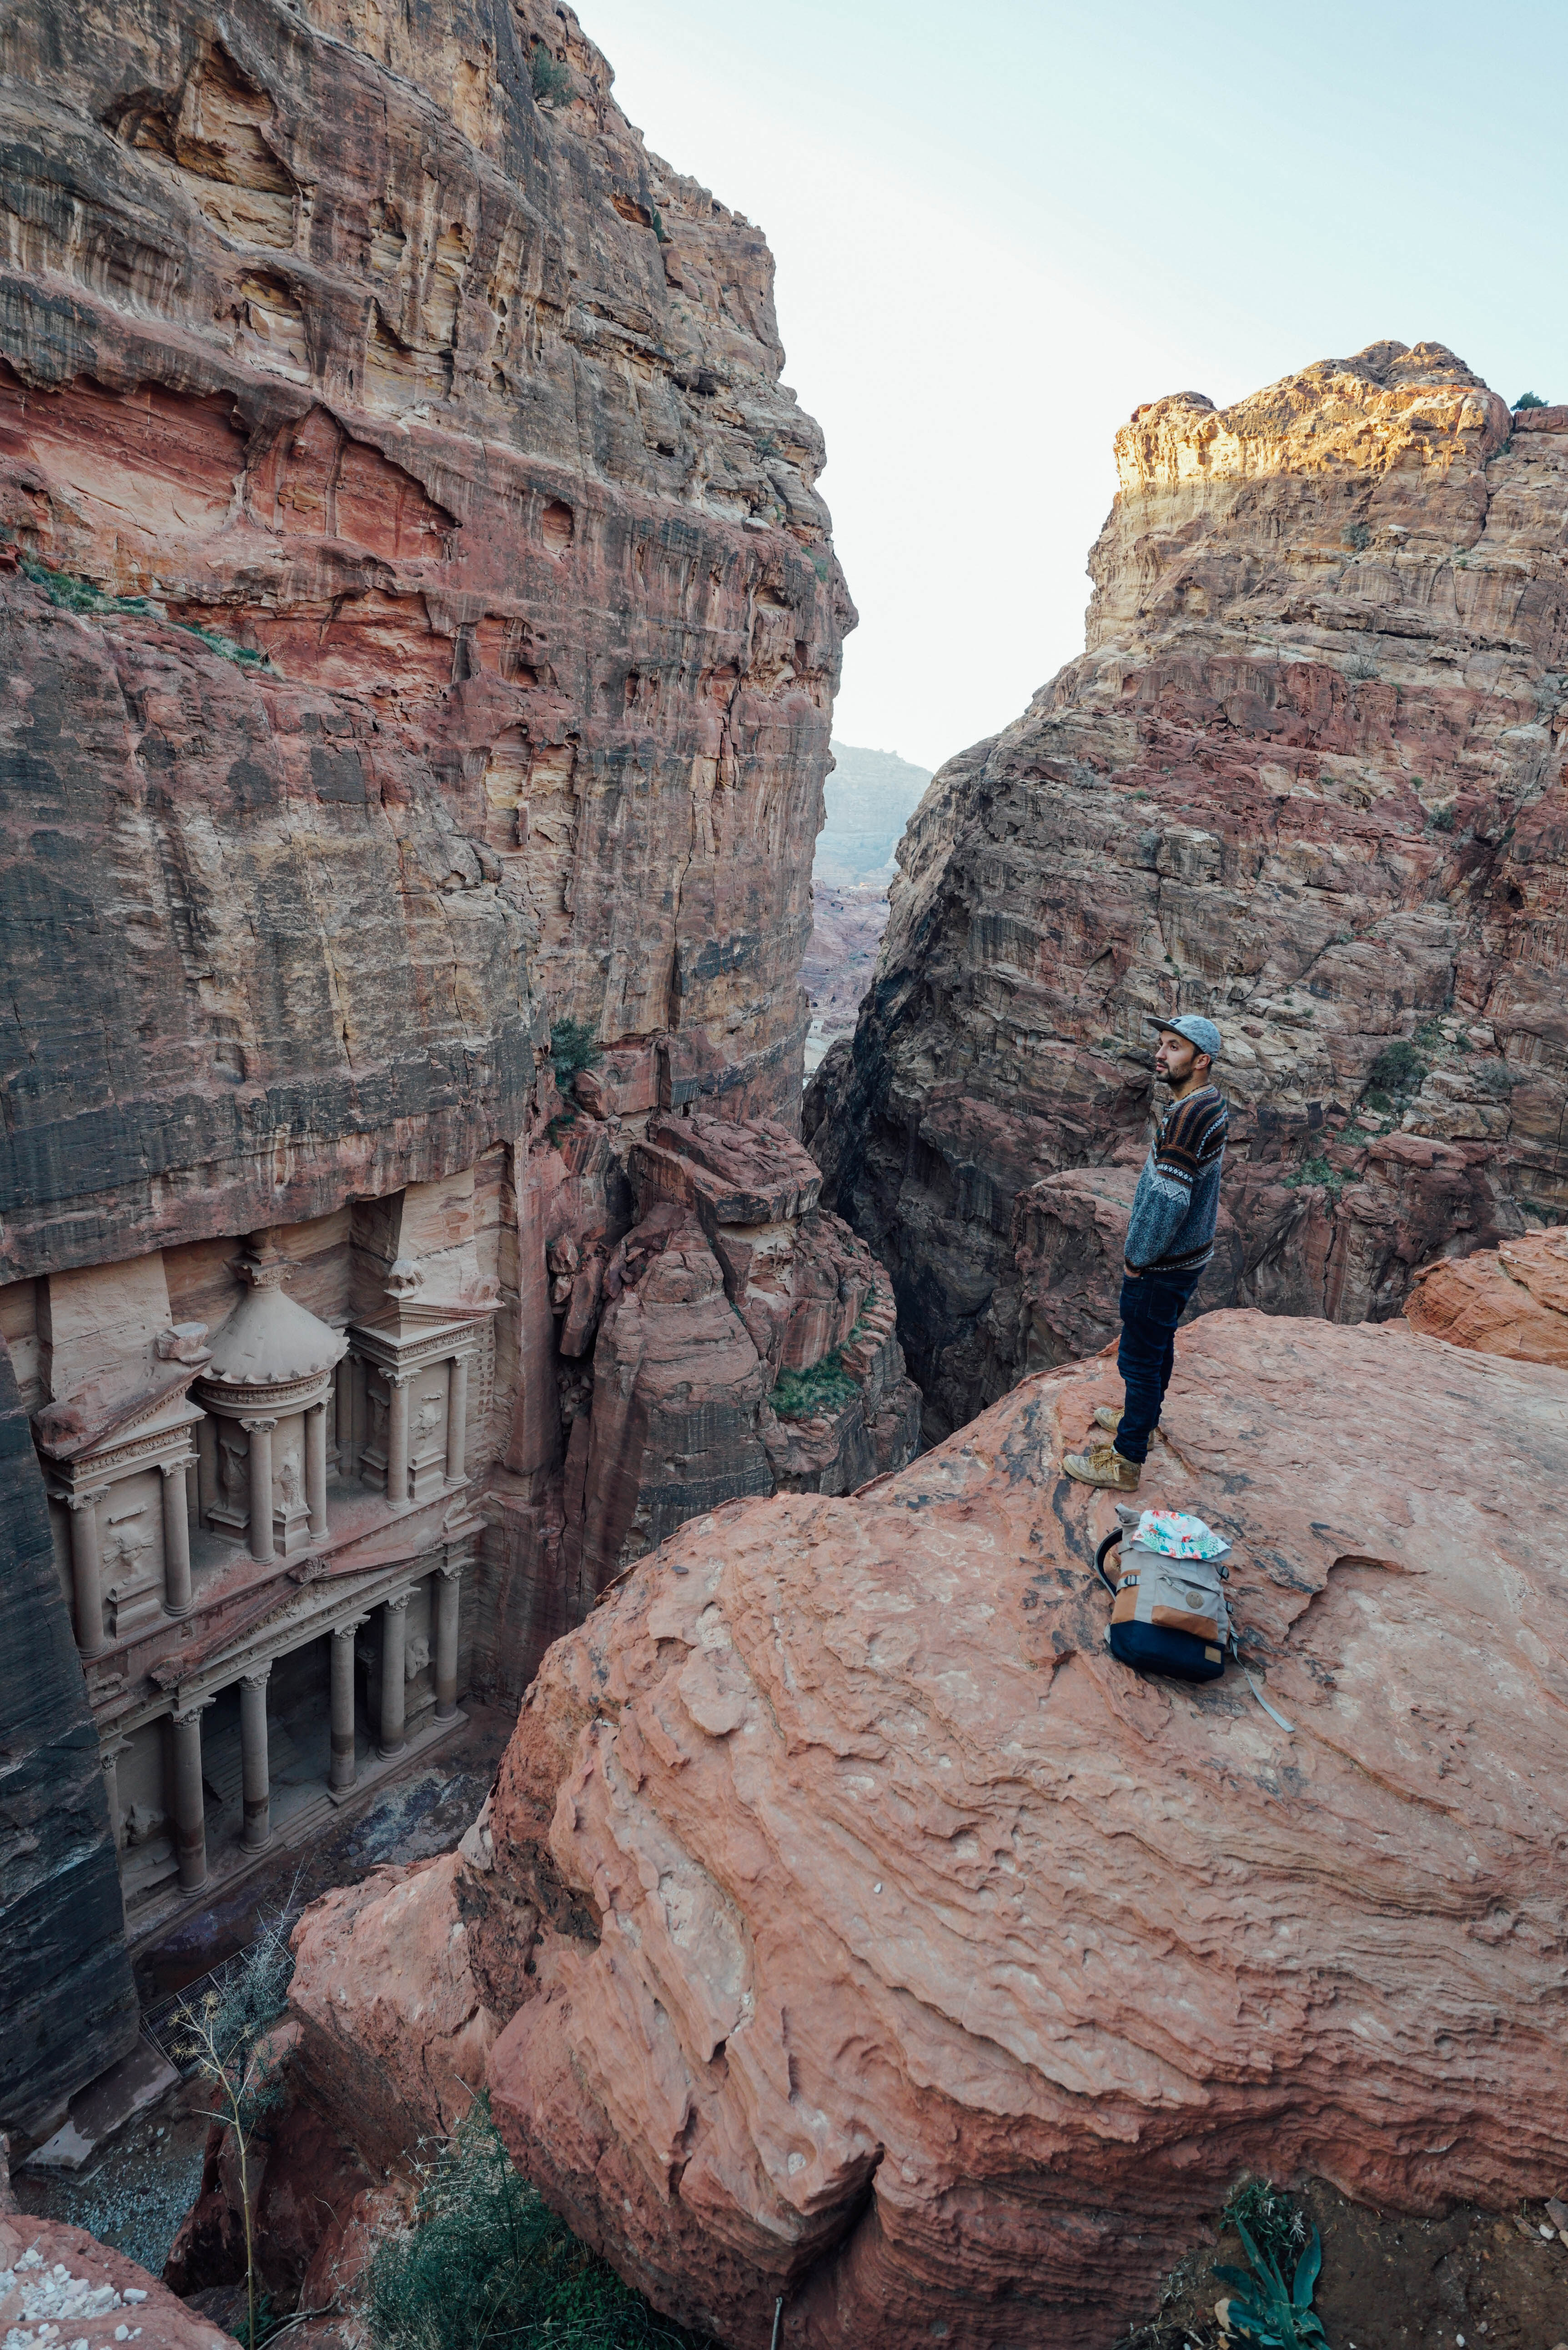
man, rock, male, guy, formation, cliff, standing, arch, canyon, terrain, edge, geology, wadi, landform, ancient history, geographical feature